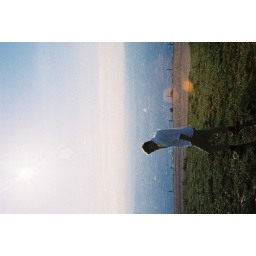
Tom selling his car on top of a hill in Umbria!